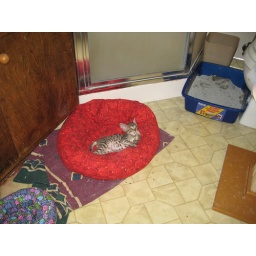
Ziggy is cute and small in the big cat bed.